North Coast (KwaZulu-Natal)

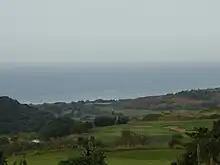
Zimbali Country Club

Traditionally the North Coast has been regarded as the stretch of coastline between uMhlanga and Zinkwazi Beach while it has officially been defined as the stretch of coastline between Zimbali (Ballito) and the mouth of the uThukela River near Zinkwazi Beach.